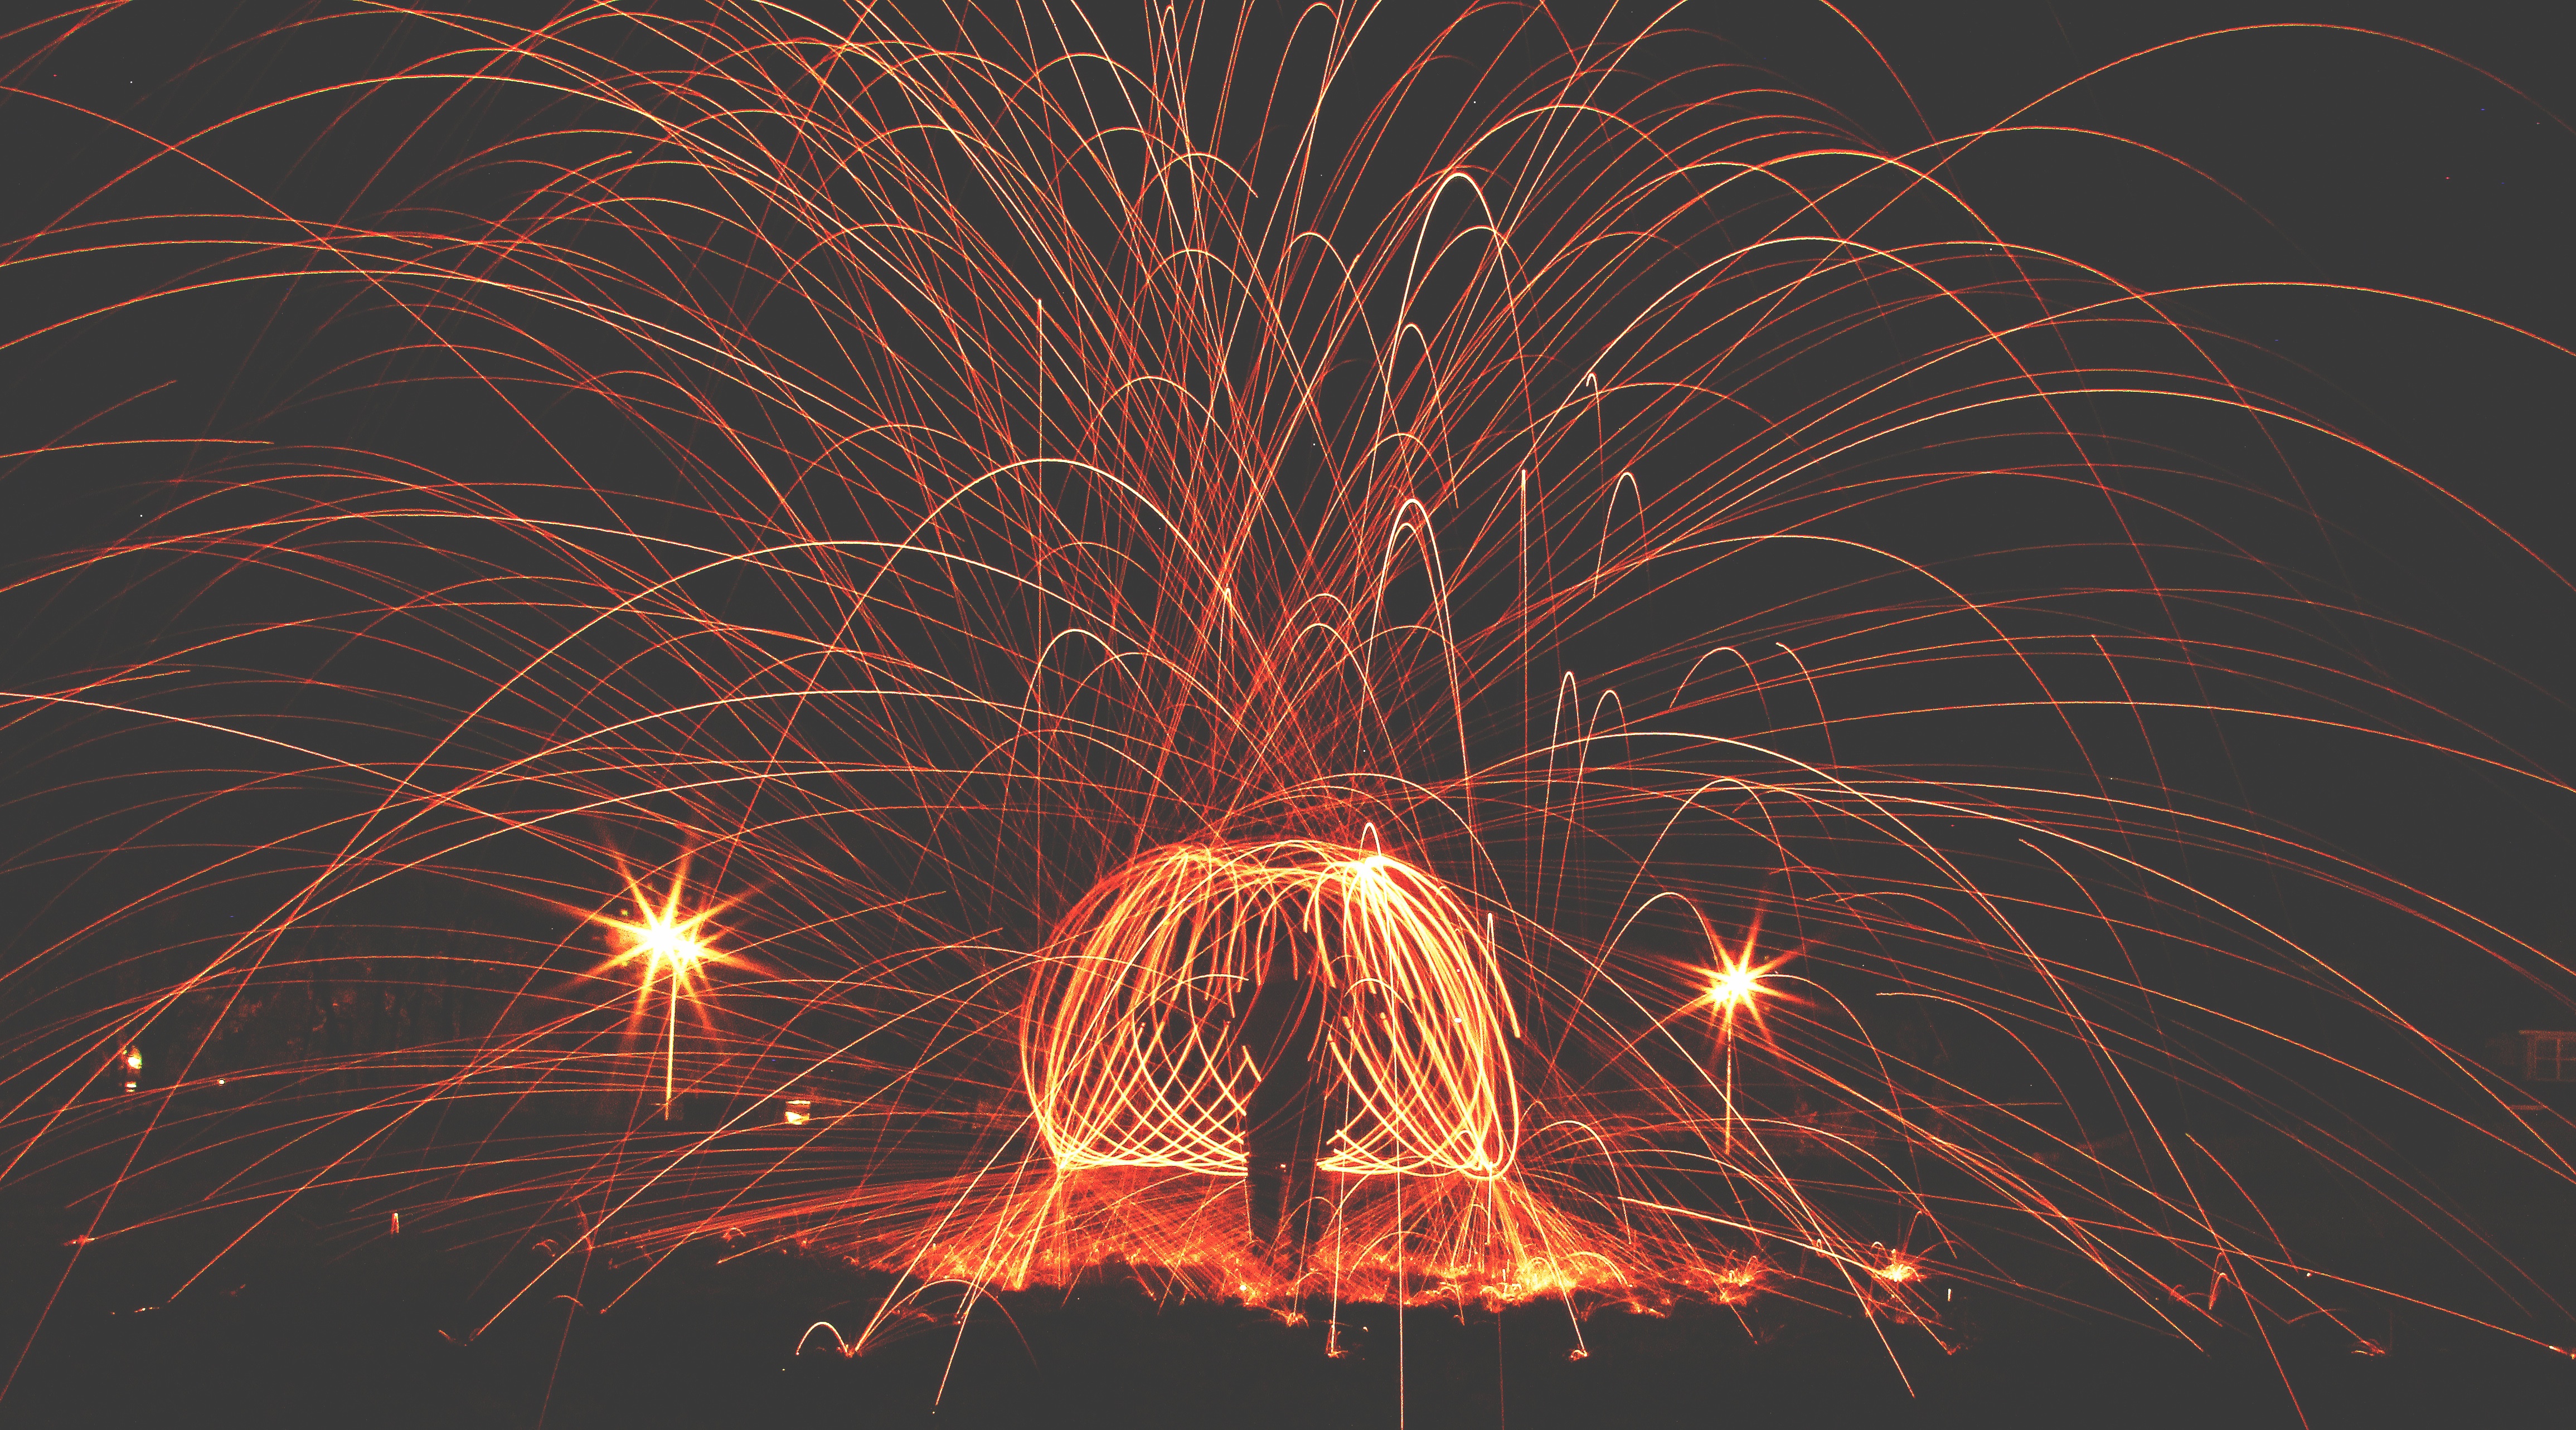
light, night, recreation, sparkler, spark, color, light trail, fireworks, illustration, event, outdoor recreation